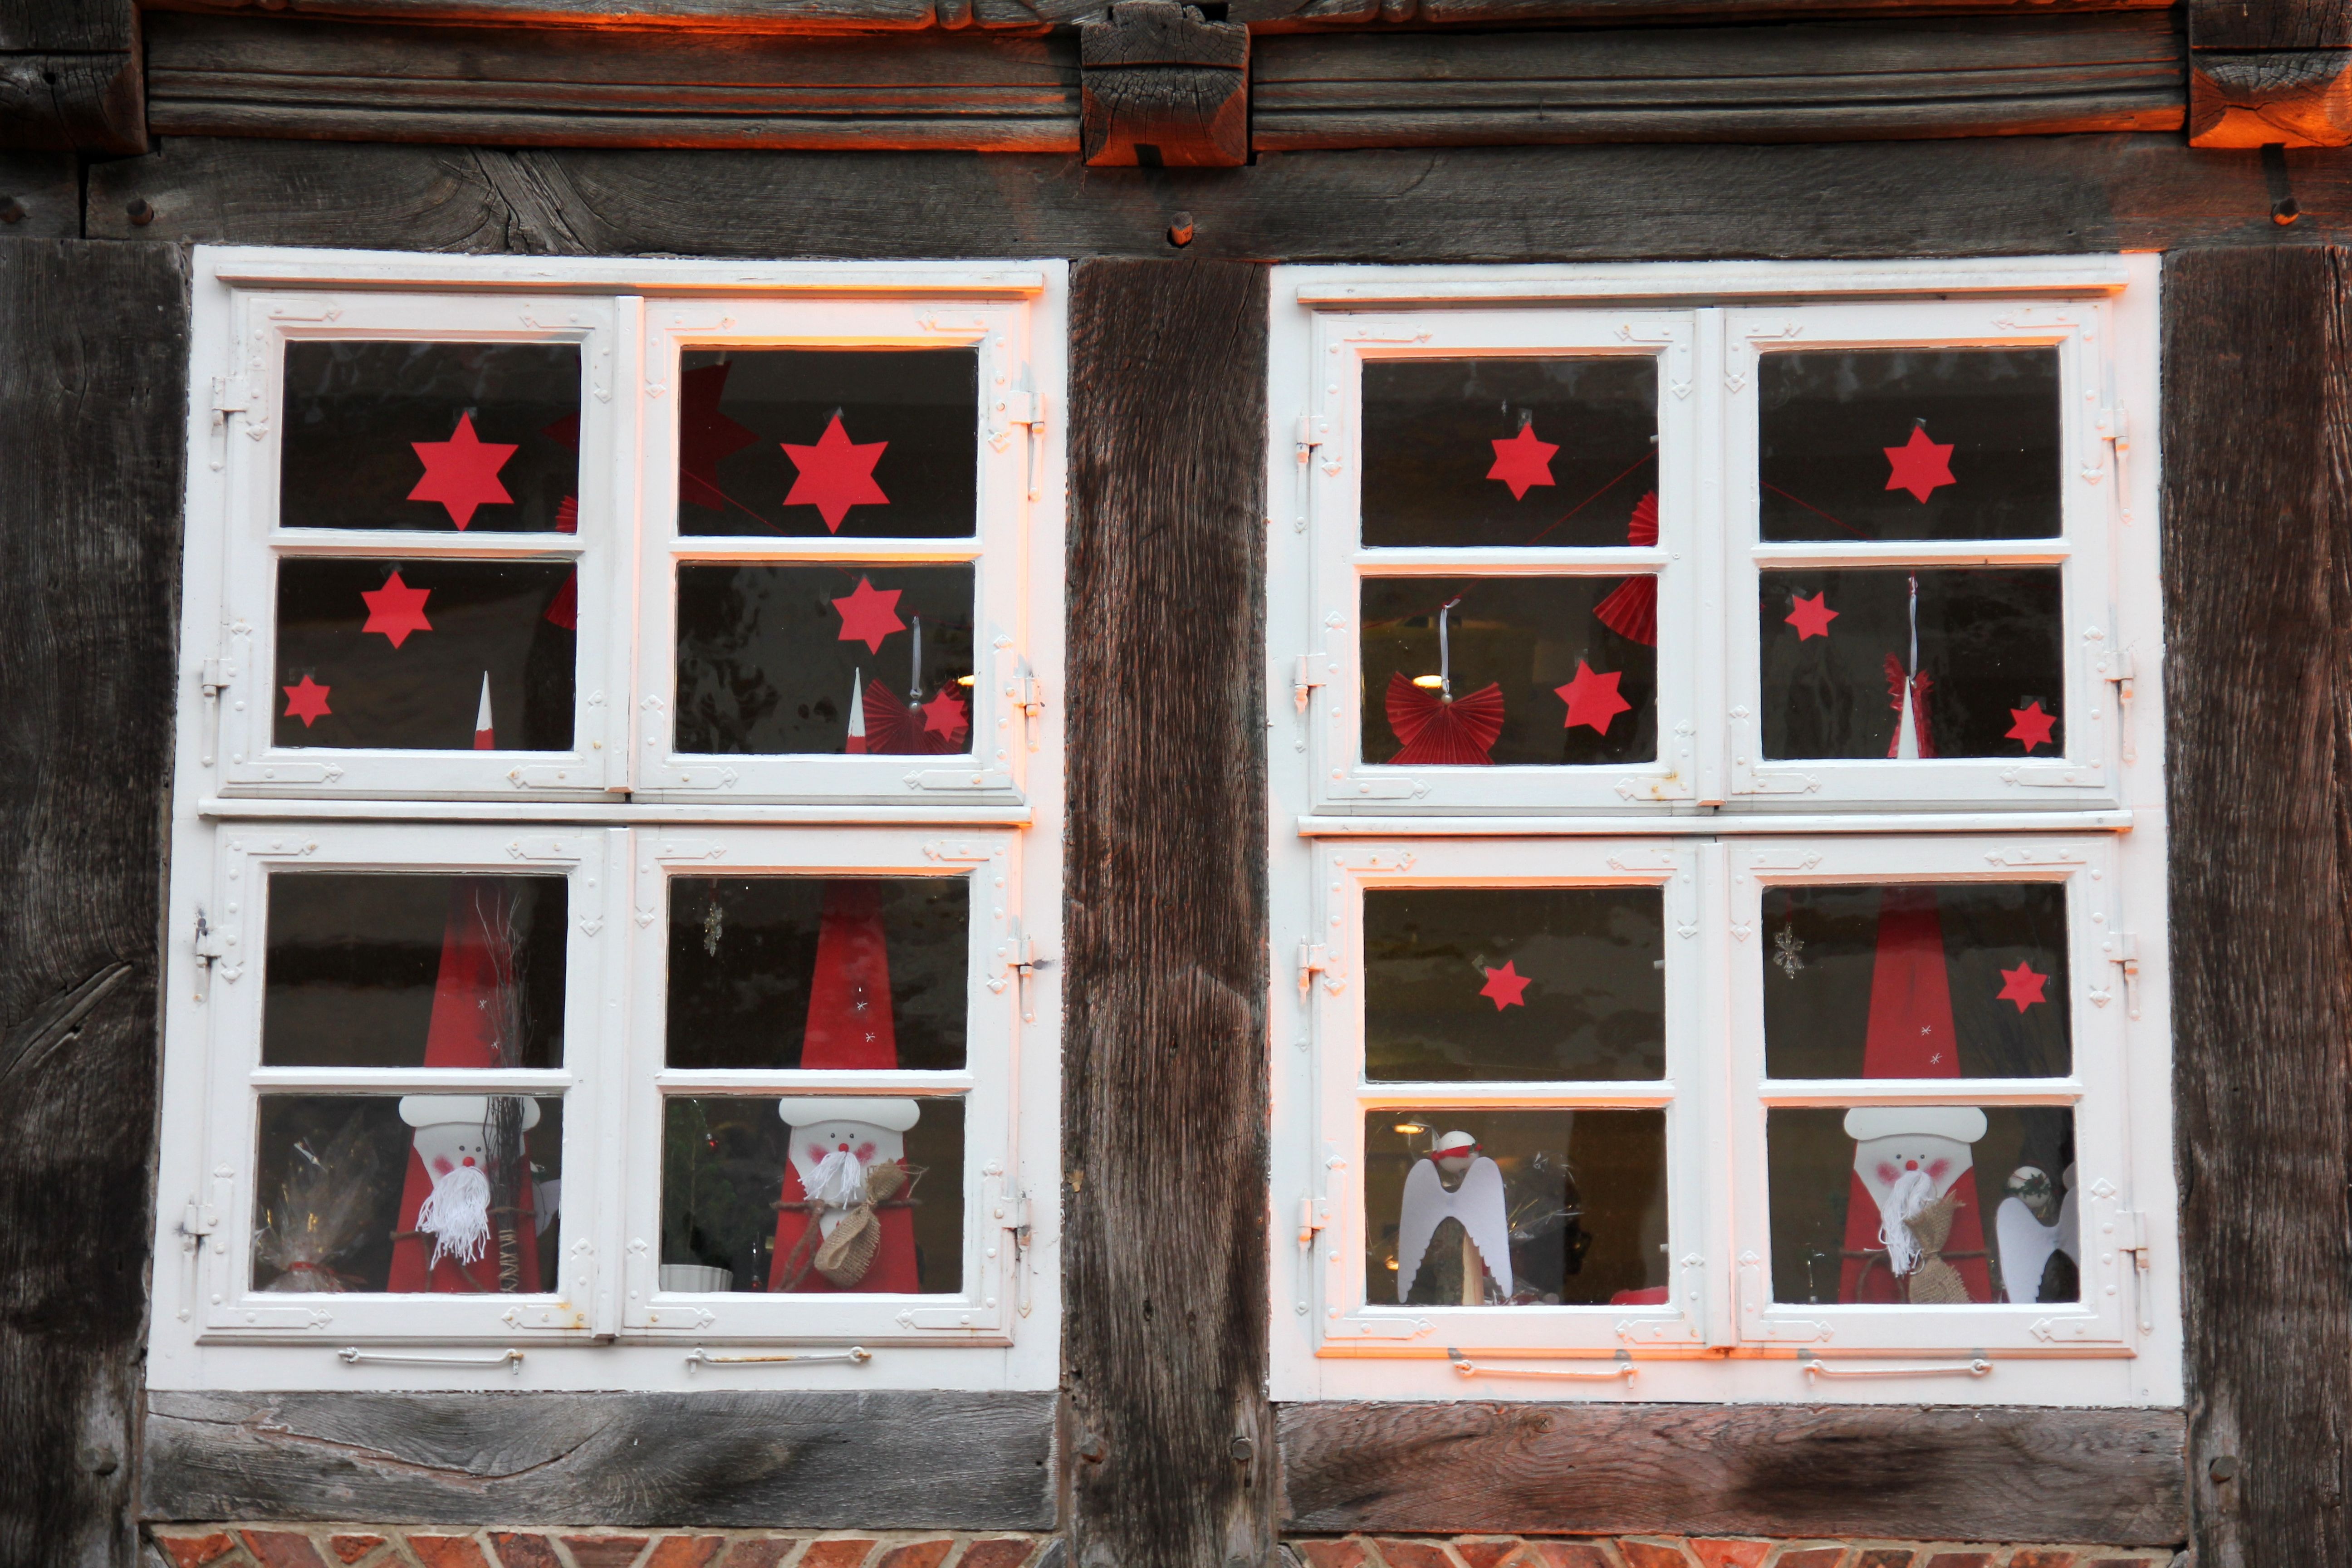
wood, house, star, window, glass, building, wall, decoration, red, color, facade, christmas, door, deco, interior design, advent, christmas time, art, design, december, santa claus, fachwerkhaus, truss